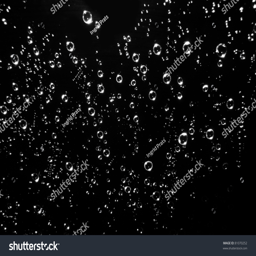
water drops after the rain in a dark window